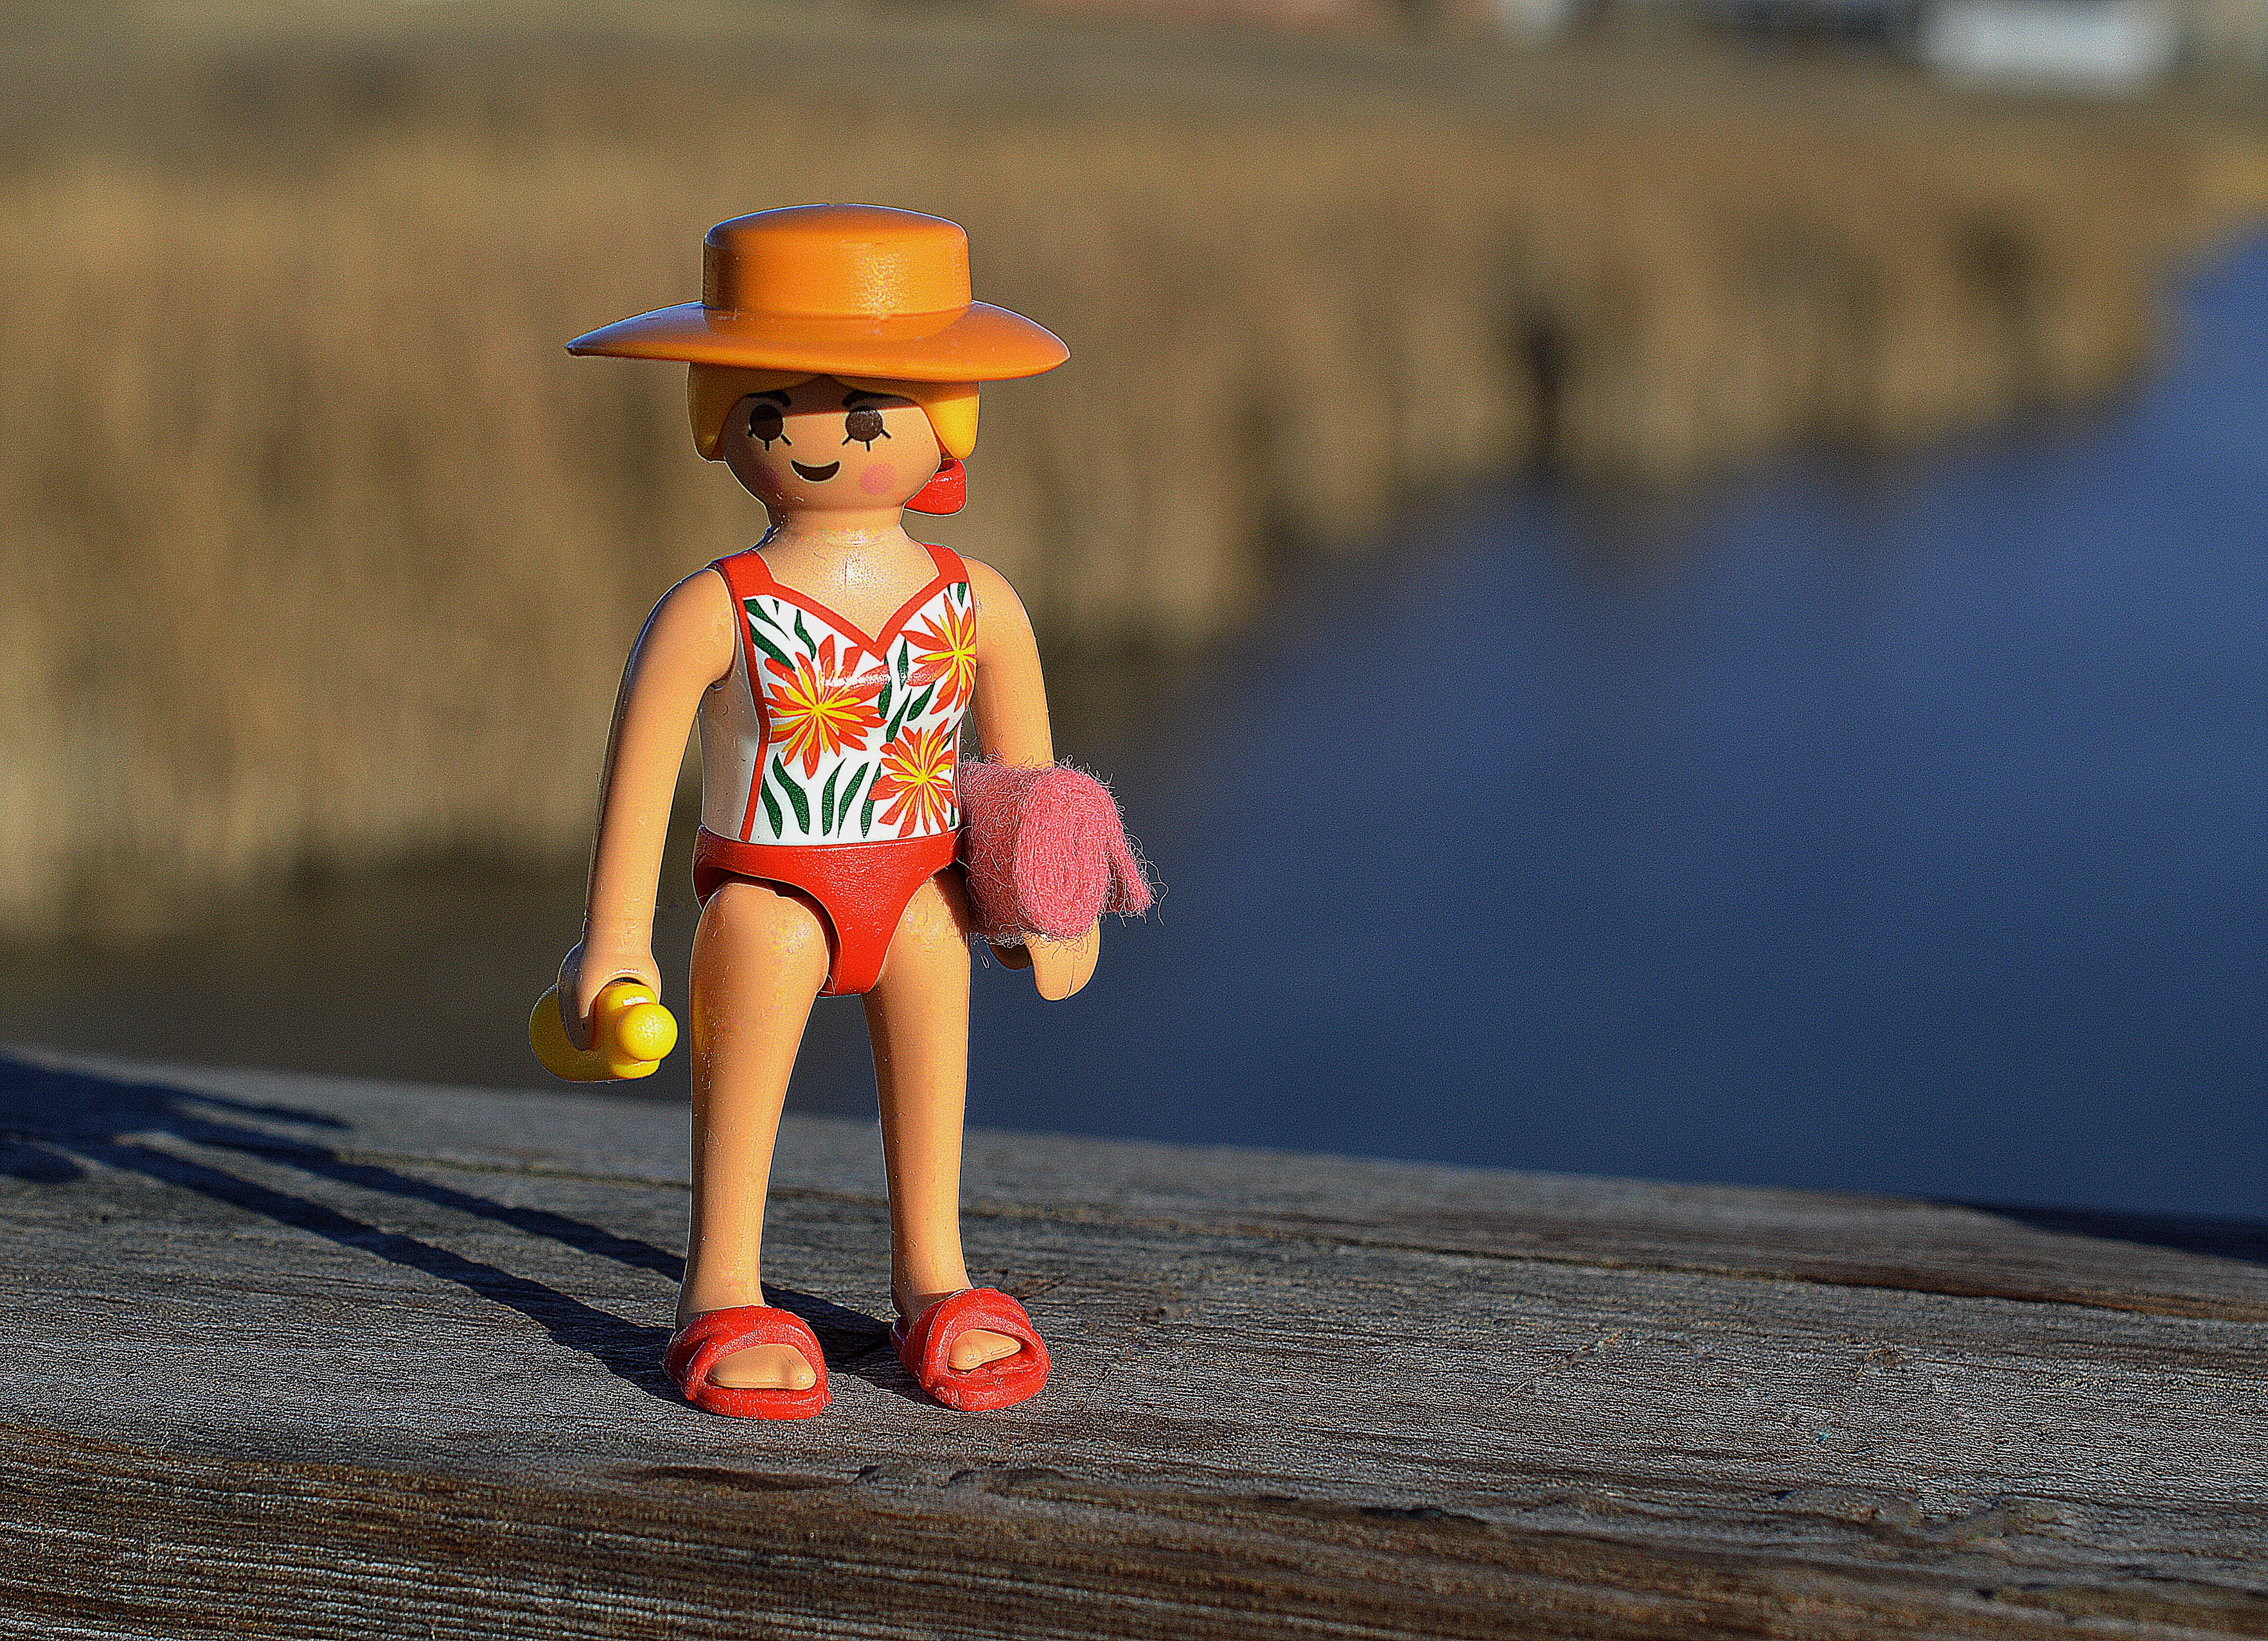
water, person, girl, play, lake, summer, vacation, female, spring, red, holiday, child, blue, leisure, toy, season, bathing suit, fun, sandals, toddler, swimsuit, action figure, flip flops